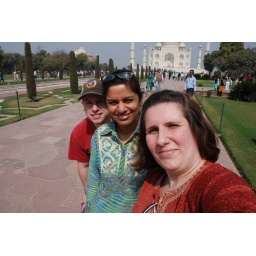
The guy in the background in the blue shirt was our tour guide.